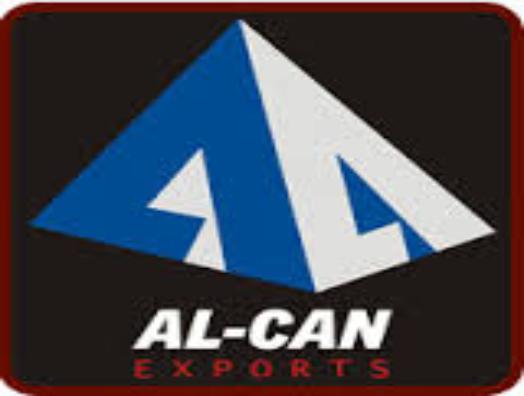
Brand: alcan
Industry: Sports